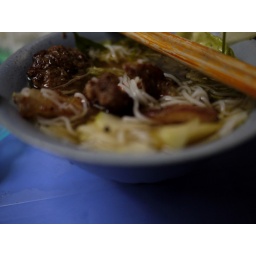
Eaten street side at tea-party sized plastic tables and chairs in the Hoan Kiem district of Hanoi.